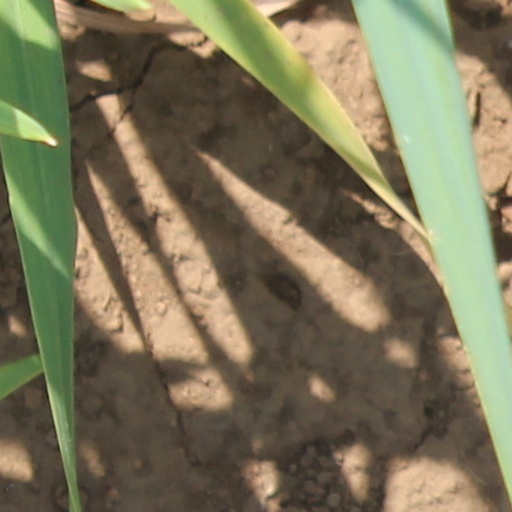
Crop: wheat